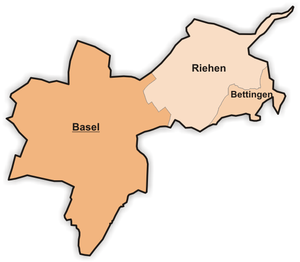
Cet article présente une liste des communes du canton de Bâle-Ville.